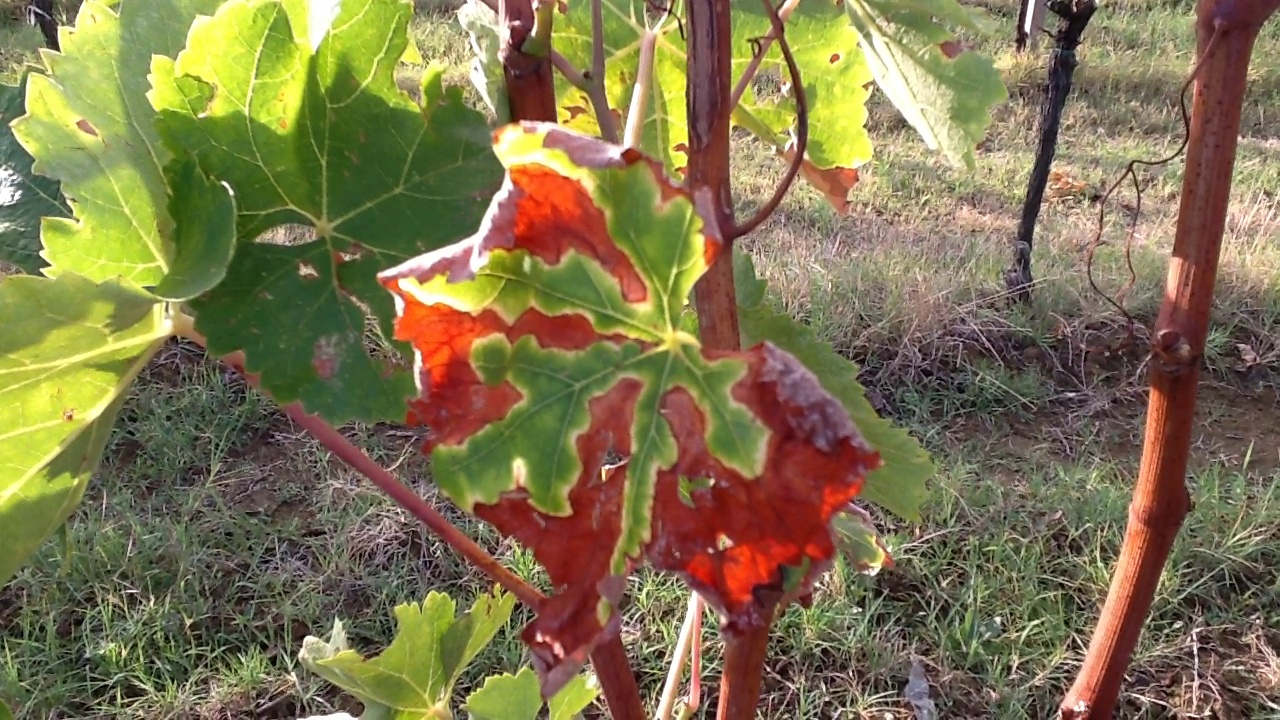
Label: esca